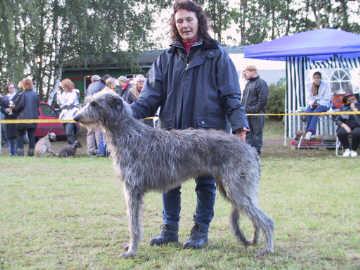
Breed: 224-n000056-Scottish_deerhound